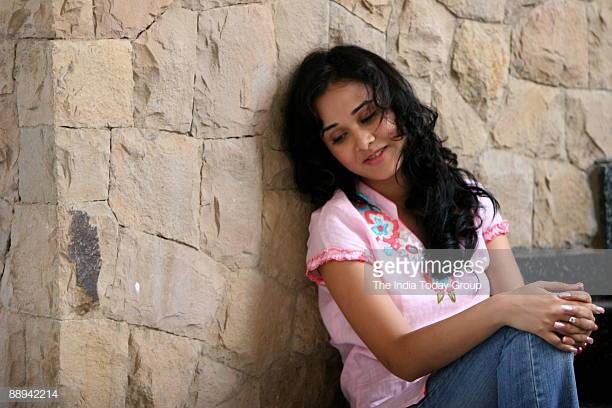
Gender: women